Società Veneta

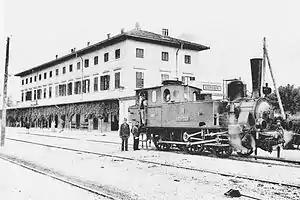
Locomotive no. 63 "Palazzolo" <a href="https%3A//it.wikipedia.org/wiki/Locomotive_SV_61-66">

The Società Veneta (SV) was an Italian public transport company running trains and tramways. Its initial full name was the Società Veneta per le e costruzioni pubbliche ("Società Veneta for public business and construction"), though from 1898 to 1977 it was known as the Società Veneta per la costruzione e l'esercizio di ferrovie secondarie italiane ("Società Veneta for the construction and running of Italian secondary railways").